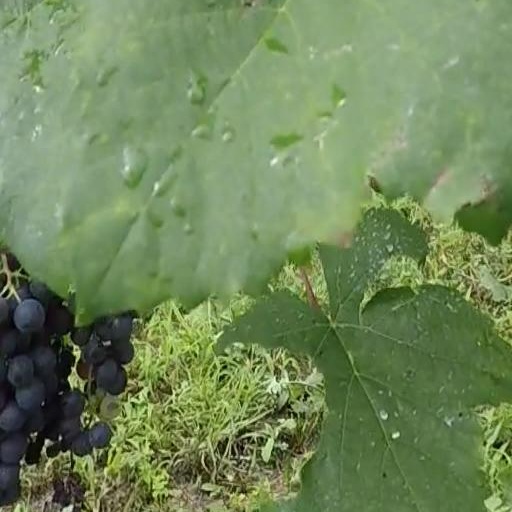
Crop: grape